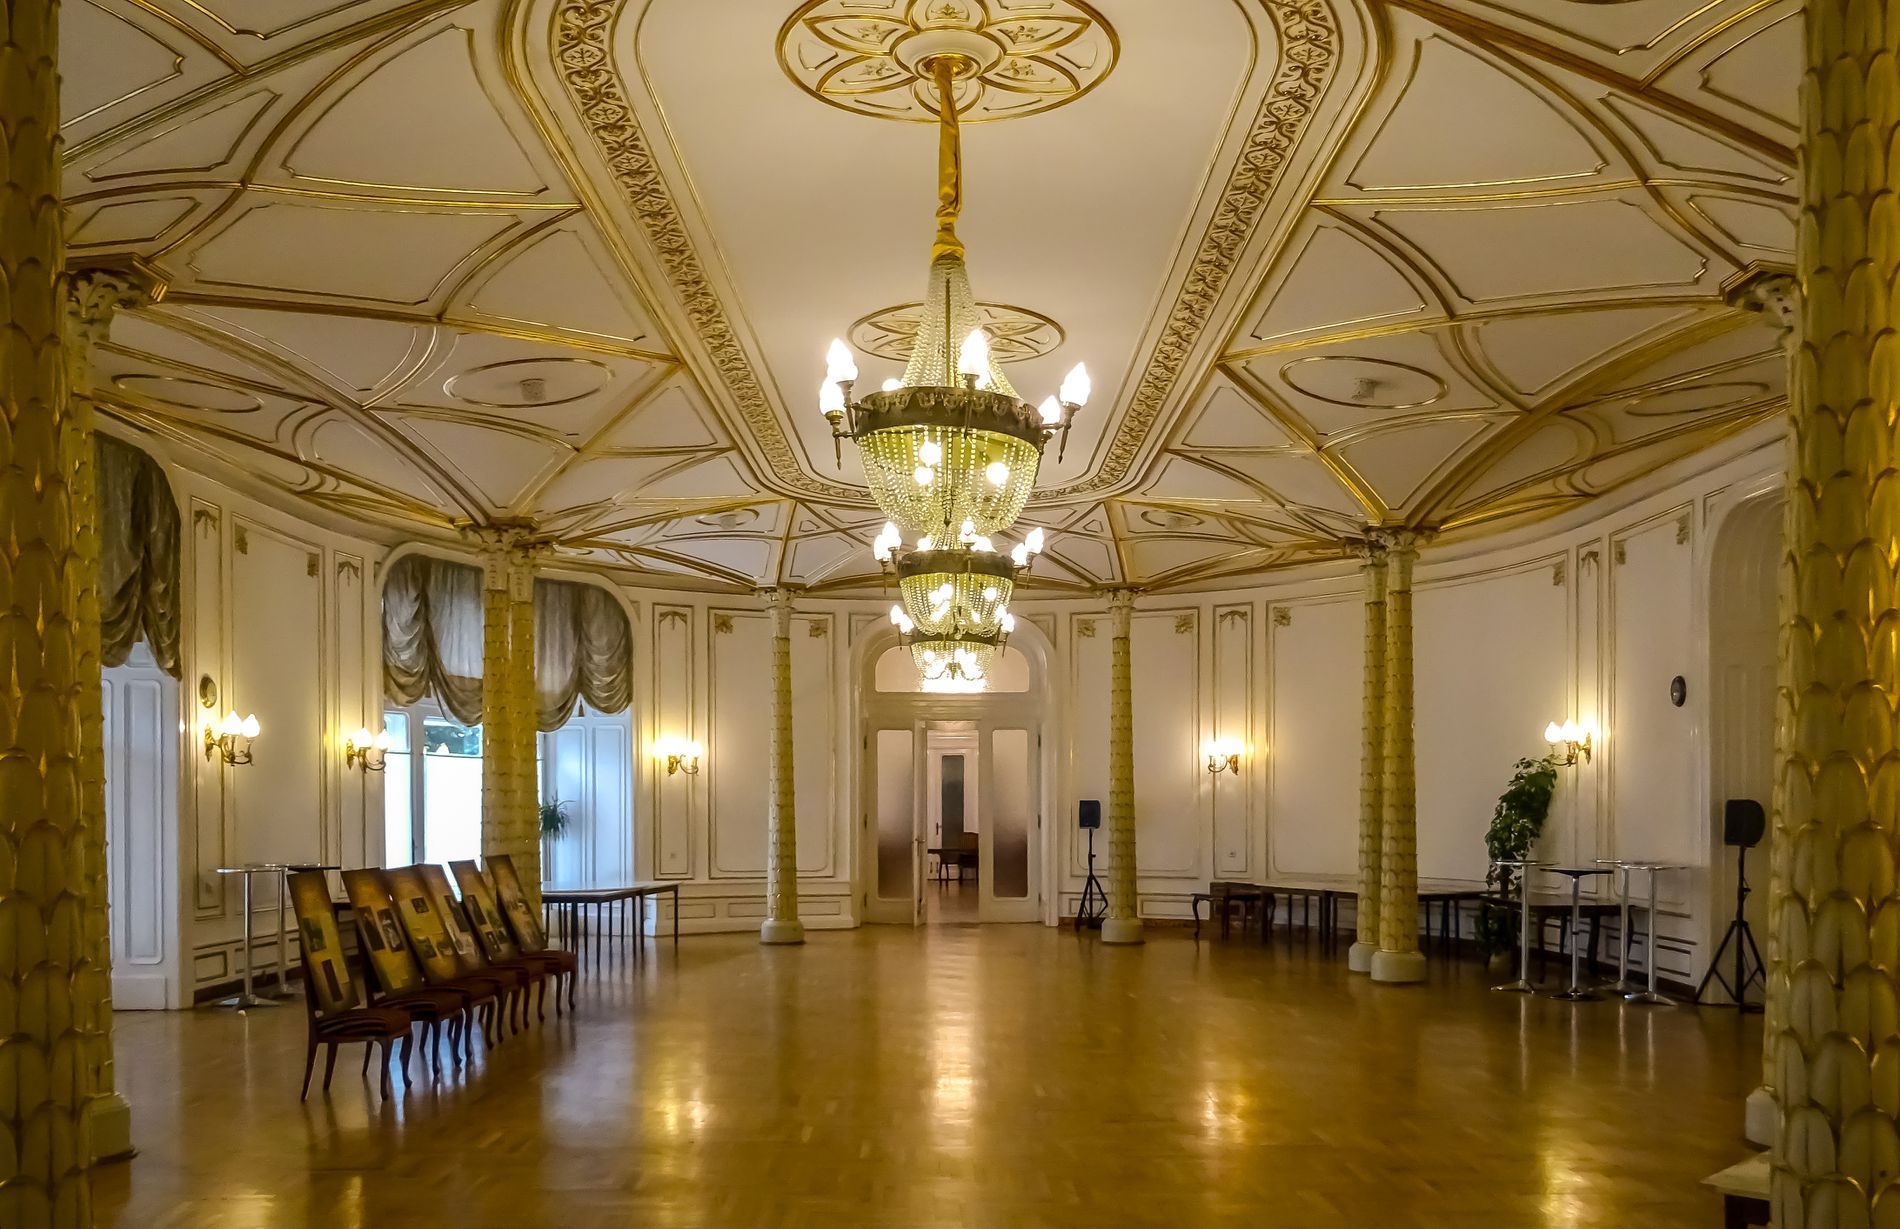
Elegant Hall
The elegant Foyer with classical architectural design and, a big fancy chandelier in the middle of gold detailed ceiling looks luxurious. Some artwork is oriented on chairs on the left, The hall is spacious and leads to other rooms.
A wide-angled shot, captured in indoor lights.
Wooden floors harmonize with the elegant appearance of the walls and the ceiling, The colors combine with each other with a touch of gold to give luxury to the scene. The atmosphere is luxurious and upscale.
Labels: Ballroom, Indoors, Room, Floor, Flooring, Interior Design, Chandelier, Lamp, Hall, Waiting Room, Reception, Reception Room, Architecture, Building, Foyer, Fun, Artwork, Ceiling